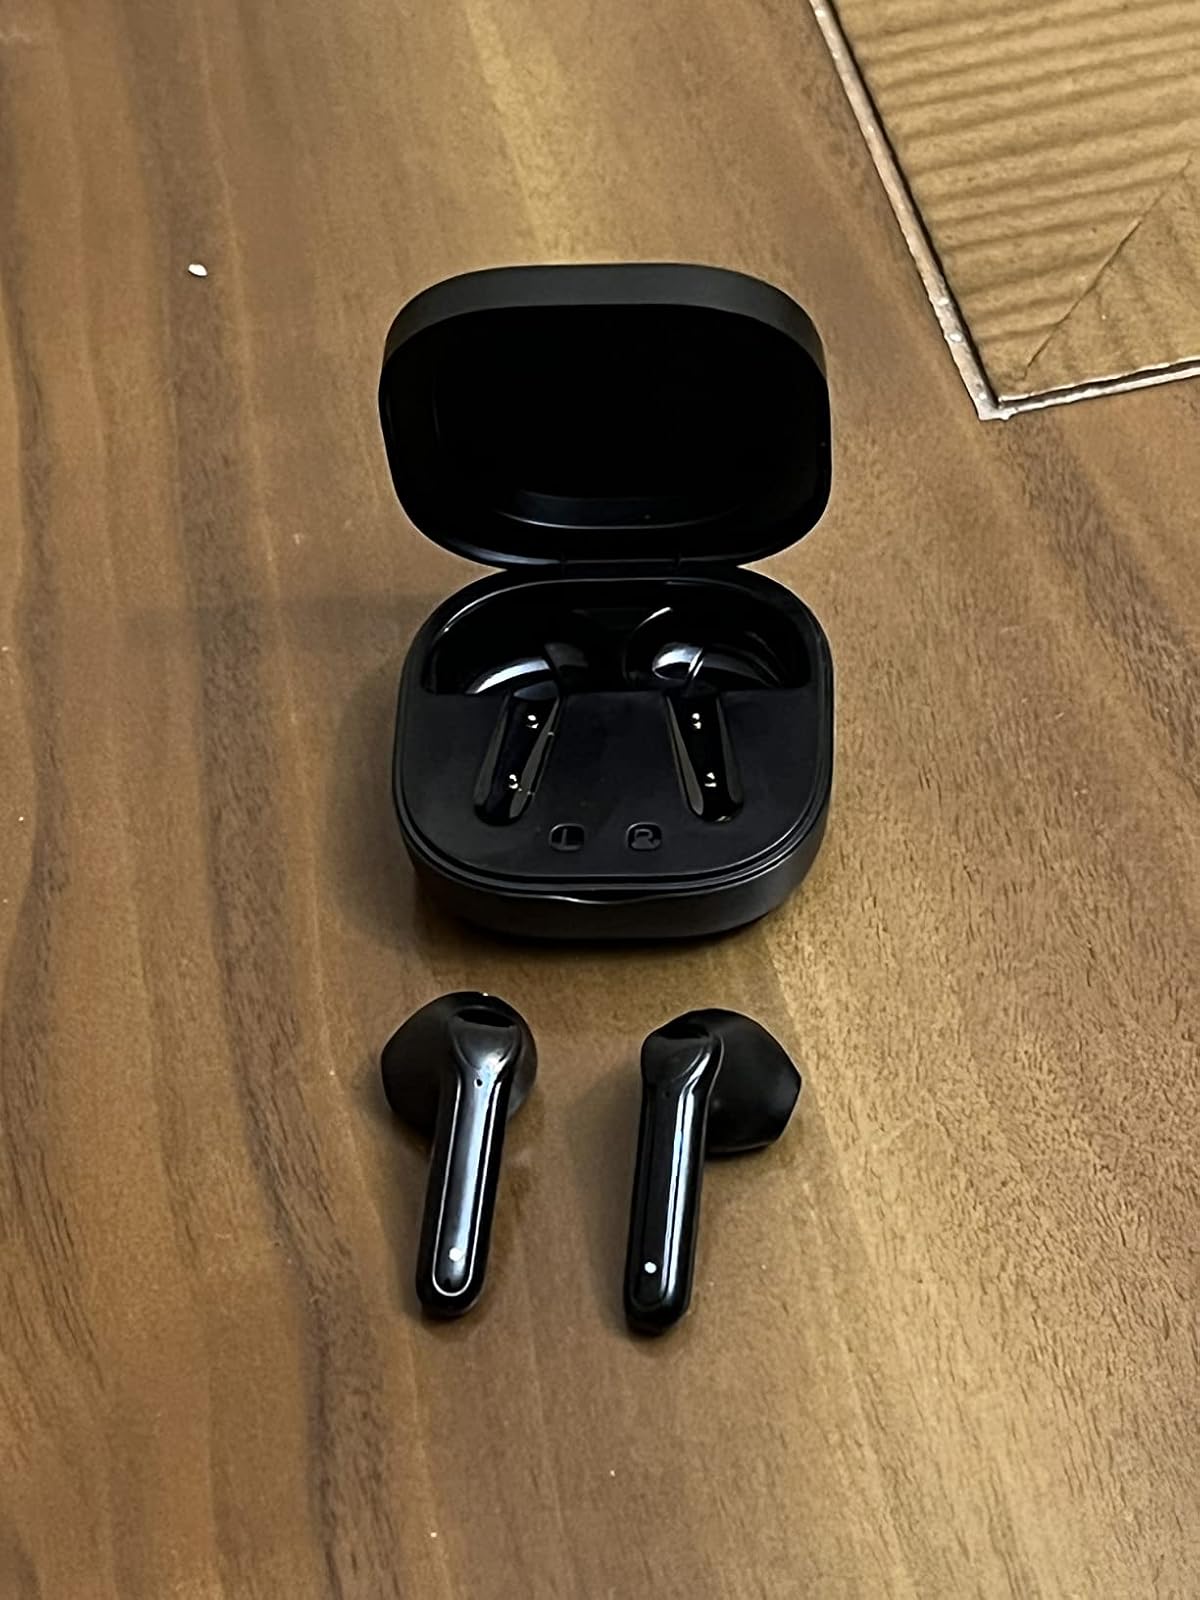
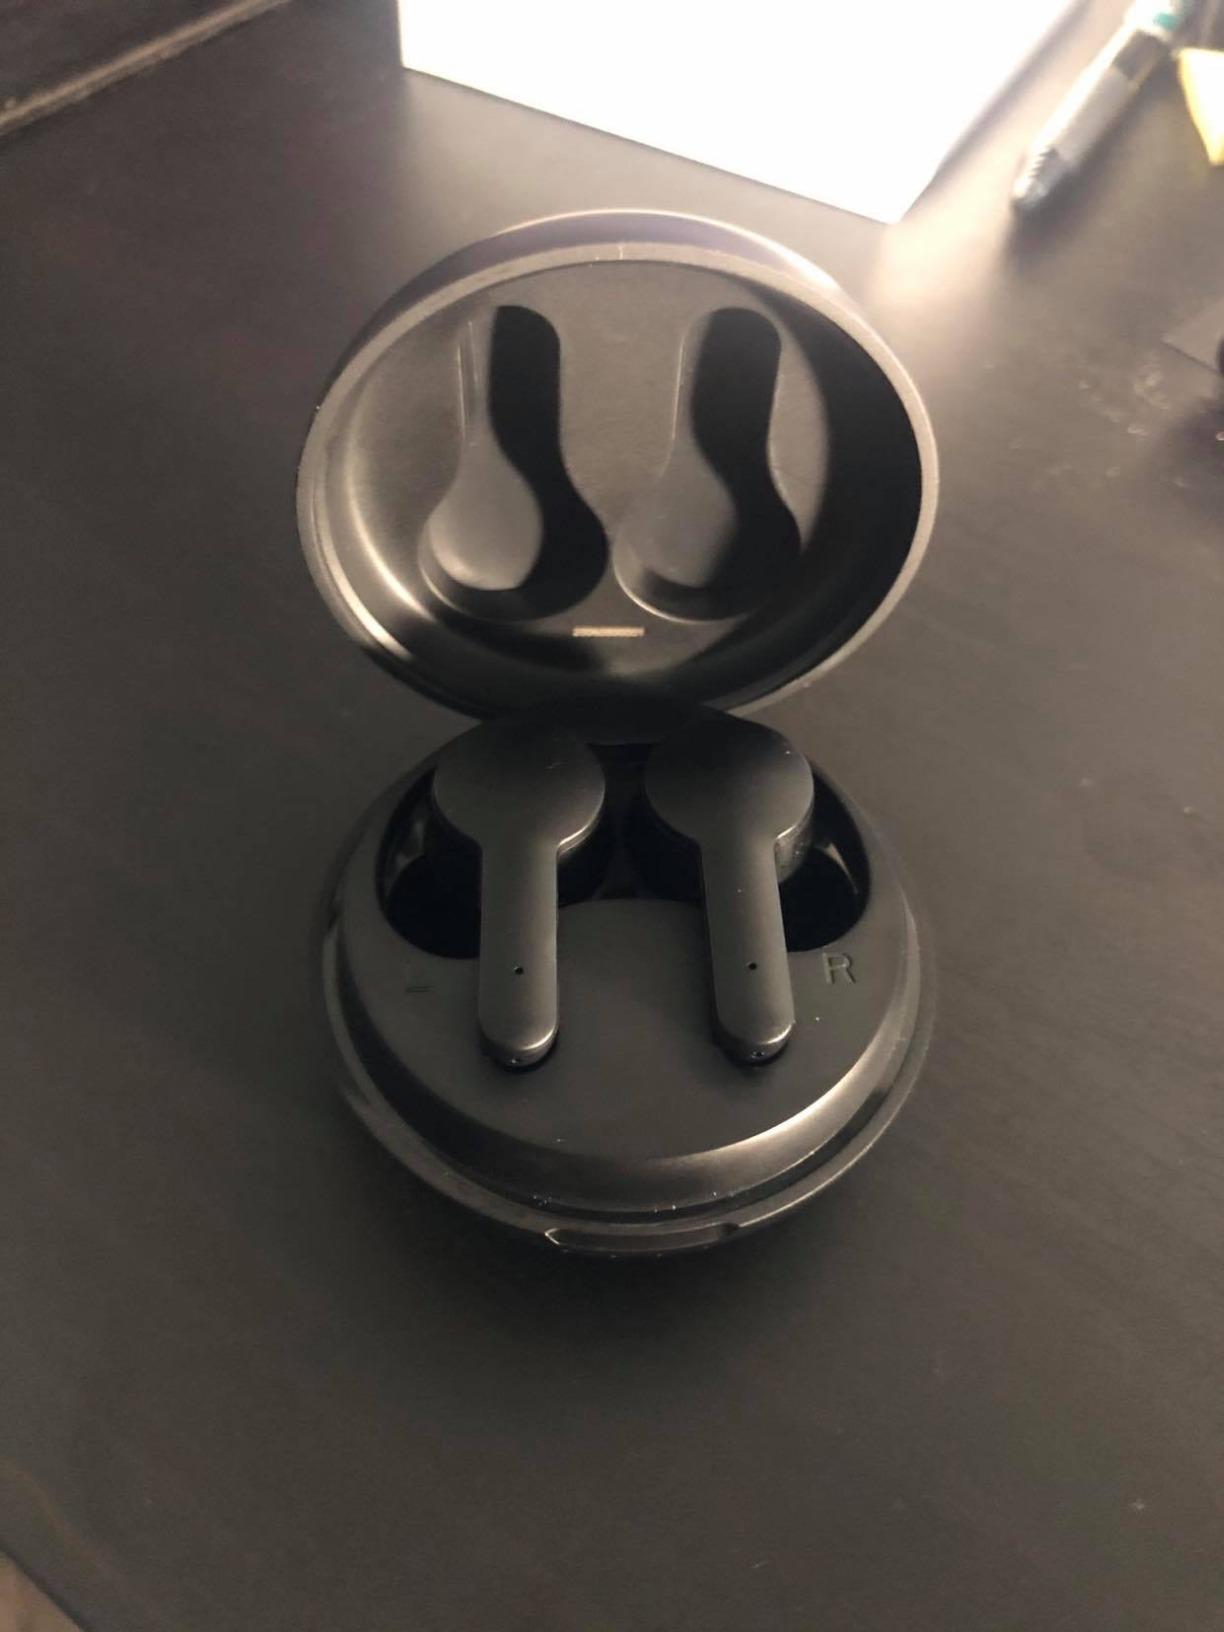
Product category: earbuds
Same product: no